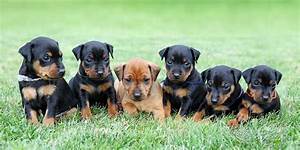
Label: cane